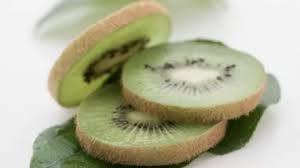
Label: Kiwi